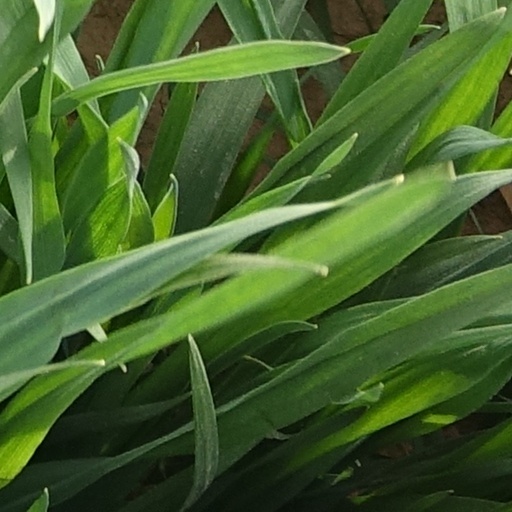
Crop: wheat